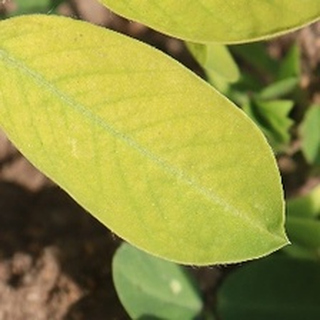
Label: groundnut_nutrition_deficiency